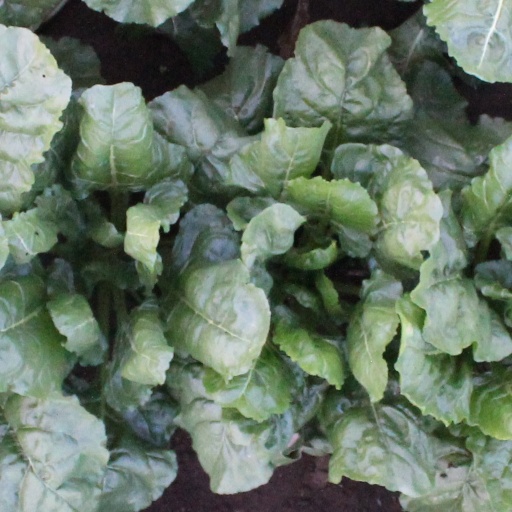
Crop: sugar beet